Venezuela

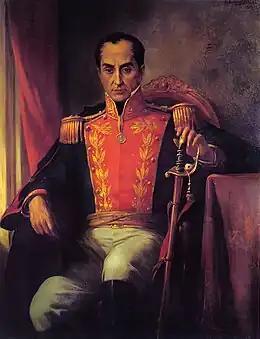
"El Libertador", Simón Bolívar

After unsuccessful uprisings, Venezuela, under the leadership of Francisco de Miranda, a Venezuelan marshal who had fought in the American and French Revolutions, declared independence as the First Republic of Venezuela on 5 July 1811. This began the Venezuelan War of Independence. A devastating 1812 Caracas earthquake, together with the rebellion of the Venezuelan "llaneros", helped bring down the republic. Simón Bolívar, new leader of the independentist forces, launched his Admirable Campaign in 1813 from New Granada, retaking most of the territory and being proclaimed as "El Libertador" ("The Liberator"). A Second Republic of Venezuela was proclaimed on 7 August 1813, but lasted only a few months before being crushed by royalist caudillo José Tomás Boves and his personal army of "llaneros".